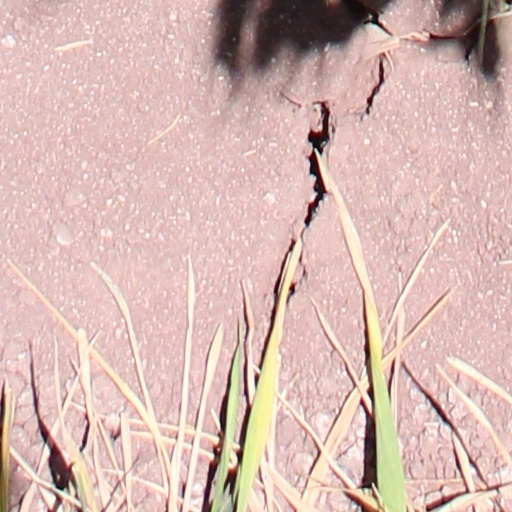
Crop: wheat